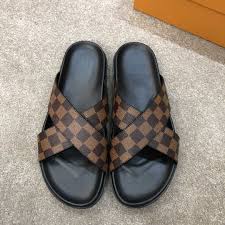
Waste category: shoes